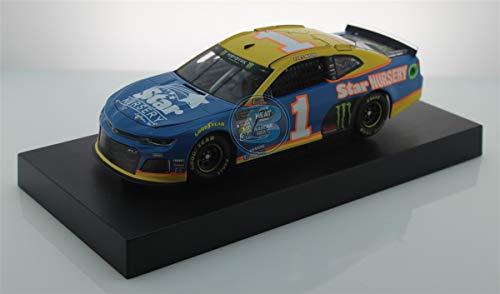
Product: Lionel Racing, Kurt Busch, Star Nursery, 2019, Chevrolet Camaro, NASCAR Diecast 1: 24 Scale
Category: Toys & Games | Hobbies | Models & Model Kits | Pre-Built & Diecast Models | Vehicles
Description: Driver: Kurt Busch.
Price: $17.41
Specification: ProductDimensions:8x3x2inches|ItemWeight:1.81pounds|ShippingWeight:1.81pounds(Viewshippingratesandpolicies)|ASIN:B07XLPMFGB|Itemmodelnumber:CX11923NRUB,StarNursery|Manufacturerrecommendedage:8yearsandup